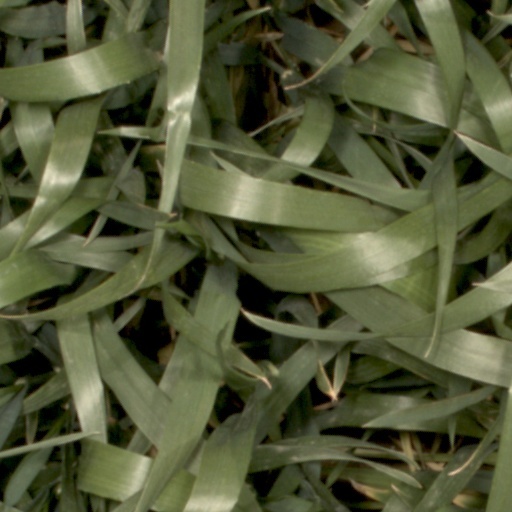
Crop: wheat